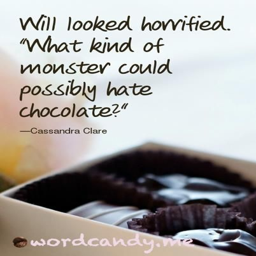
what kind of monster could possibly hate chocolate ?